Cugir

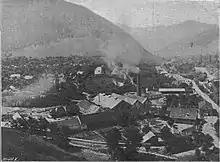
Iron works of Cugir, 1896

After the loss of Silesia, the authorities and the Austrian business began investing funds into the mining and manufacturing industry in Transylvania. In 1764 Empress Maria Theresa of Austria gave long-term loans without interest to concessionaires that pledged to exploit the mines and the state and concessionaire manufactories used free workers brought from Styria, Carinthia, Tyrol, Upper Hungary or Dalmatia, but the local peasants represented the main work force. Due to industrialisation, a great number of Romanian villages and their grounds, pastures, agricultural land and forest were seized. At the end of the 18th century factories for metal processing were founded in Cugir and Sibișel, just 15 years after the suppression of the Revolt of Horea, Cloșca and Crișan to exploit the mineral resources and also to bolster obedience towards the Empire. According to documents, the "Iron and Steel factory" was established in Cugir in the year 1799, one of the first factories in Transylvania and since then the history of the town has revolved around it.